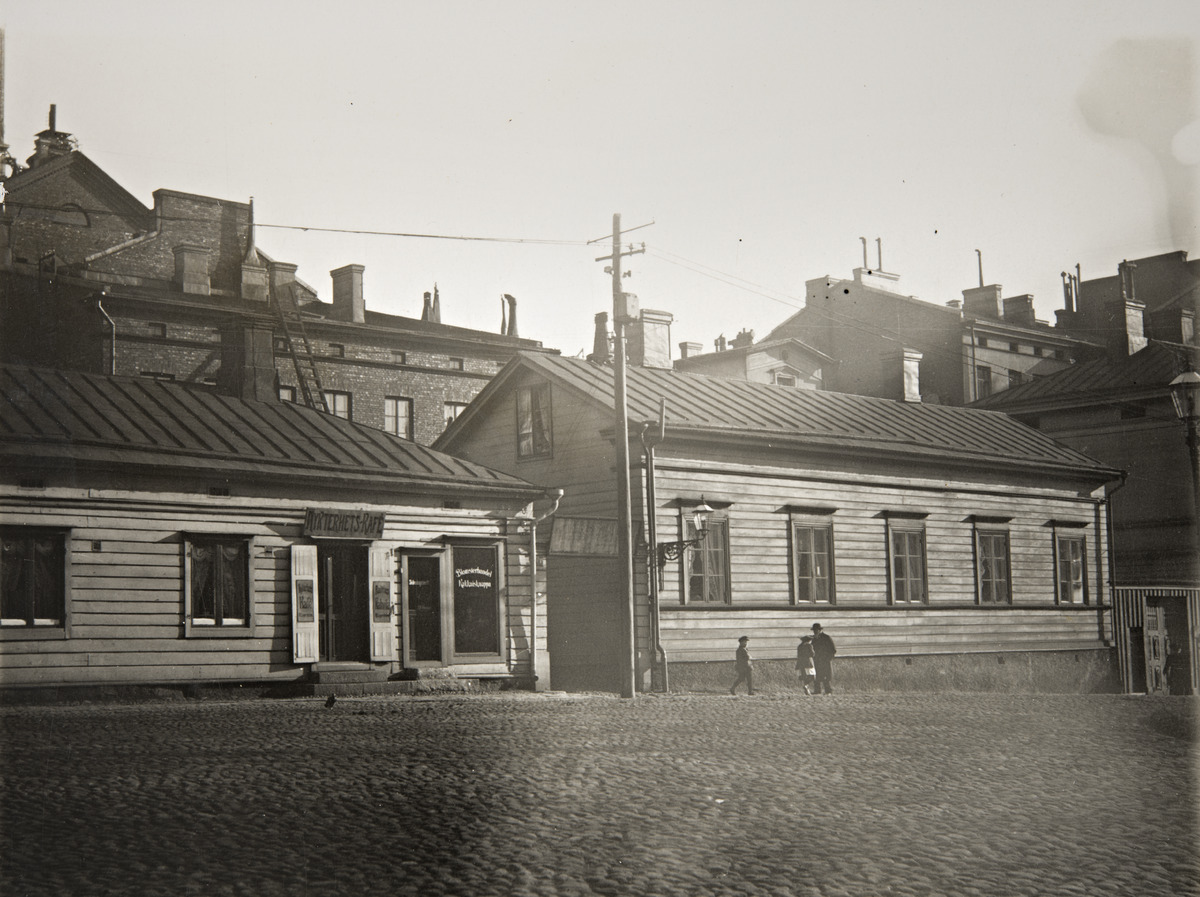
Puurakennuksia, Erottajankatu 11 vasemmalla  ja 9 oikealla
sisällön kuvaus: Puurakennuksia, Erottajankatu 11 vasemmalla  ja 9 oikealla. Numerossa 11 toimi mm.

A. Willandtin Garn- och stickaffär och sybehörshandel. Taustalla vasemmalla pääpaloaseman tiilirakennus, nykyinen Erottajan pelastusasema. mustavalkoinen
Kuvaaja: von Gericke, Ida Maria, valokuvaaja
Ajankohta: kuvausaika 1906
Paikka: Suomi, Uusimaa, Helsinki, Kaartinkaupunki Helsinki, Erottajankatu 11, 9
Aiheet: puurakennukset, liikehuoneistot, paloasemat